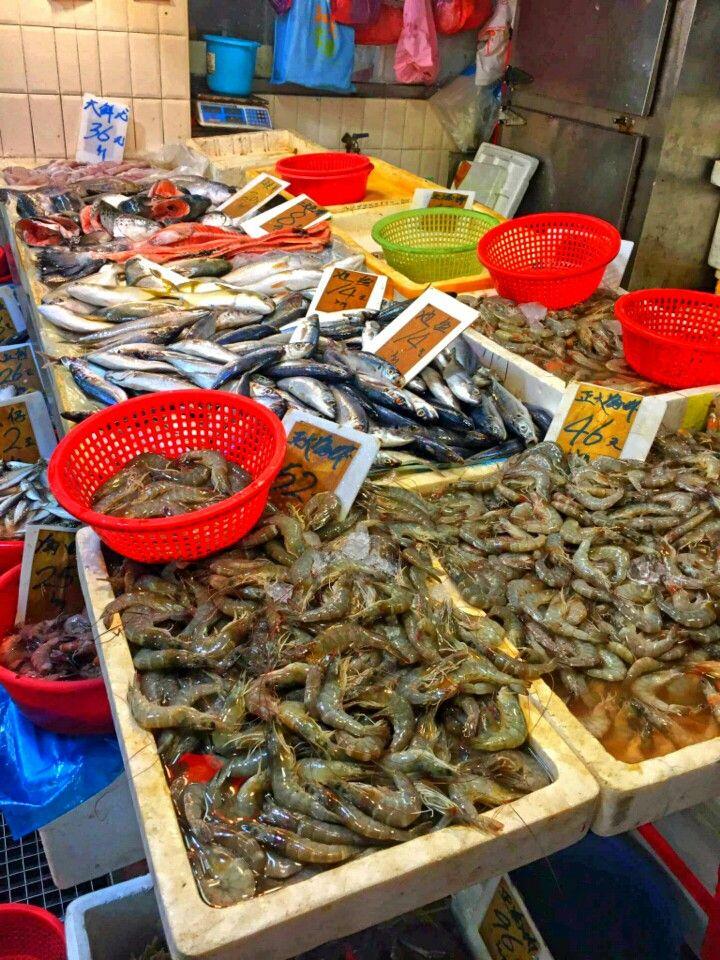
Uso umegawanywa katika sehemu na kila sehemu una aina tofauti za samaki, kwenye baadhi ya sehemu hizo kuna mabeseni ya plastiki ya duara na beseni moja ina samaki wachache ndani yake.